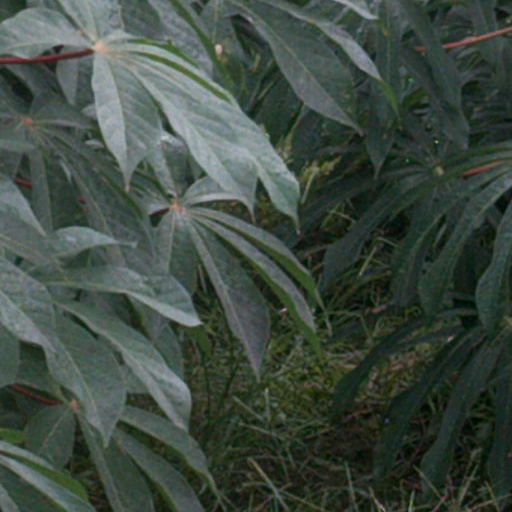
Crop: cassava